Phil Hartman

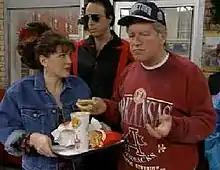
Hartman appears as Bill Clinton on "Saturday Night Live"

At "SNL", Hartman's nickname of "Glue" was coined by Adam Sandler according to Jay Mohr's book "Gasping for Airtime". However, according to "You Might Remember Me: The Life and Times of Phil Hartman" by Mike Thomas, author and staff writer for the "Chicago Sun-Times", the nickname was created by "SNL" cast member and Hartman's frequent on-screen collaborator Jan Hooks. Hartman was very helpful to other cast members. For example, he aided Hooks in overcoming her stage fright. "SNL" creator Lorne Michaels explained the name: "He kind of held the show together. He gave to everybody and demanded very little. He was very low-maintenance." Michaels added that Hartman was "the least appreciated" cast member by commentators outside the show, and praised his ability "to do five or six parts in a show where you're playing support or you're doing remarkable character work". Hartman won the Primetime Emmy Award for Outstanding Writing for a Variety, Music or Comedy Program for "SNL" in 1989, sharing the award with the show's other writers. He was nominated in the same category in 1987, and individually in 1994 for Outstanding Individual Performance in a Variety or Music Program.